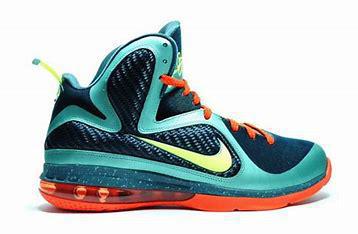
Brand: Nike
Model: Lebron 9